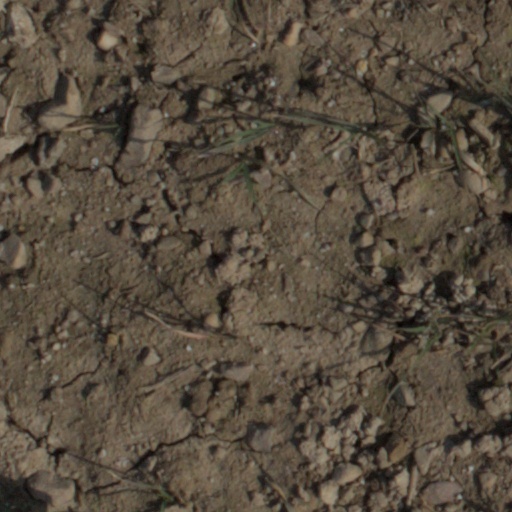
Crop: wheat